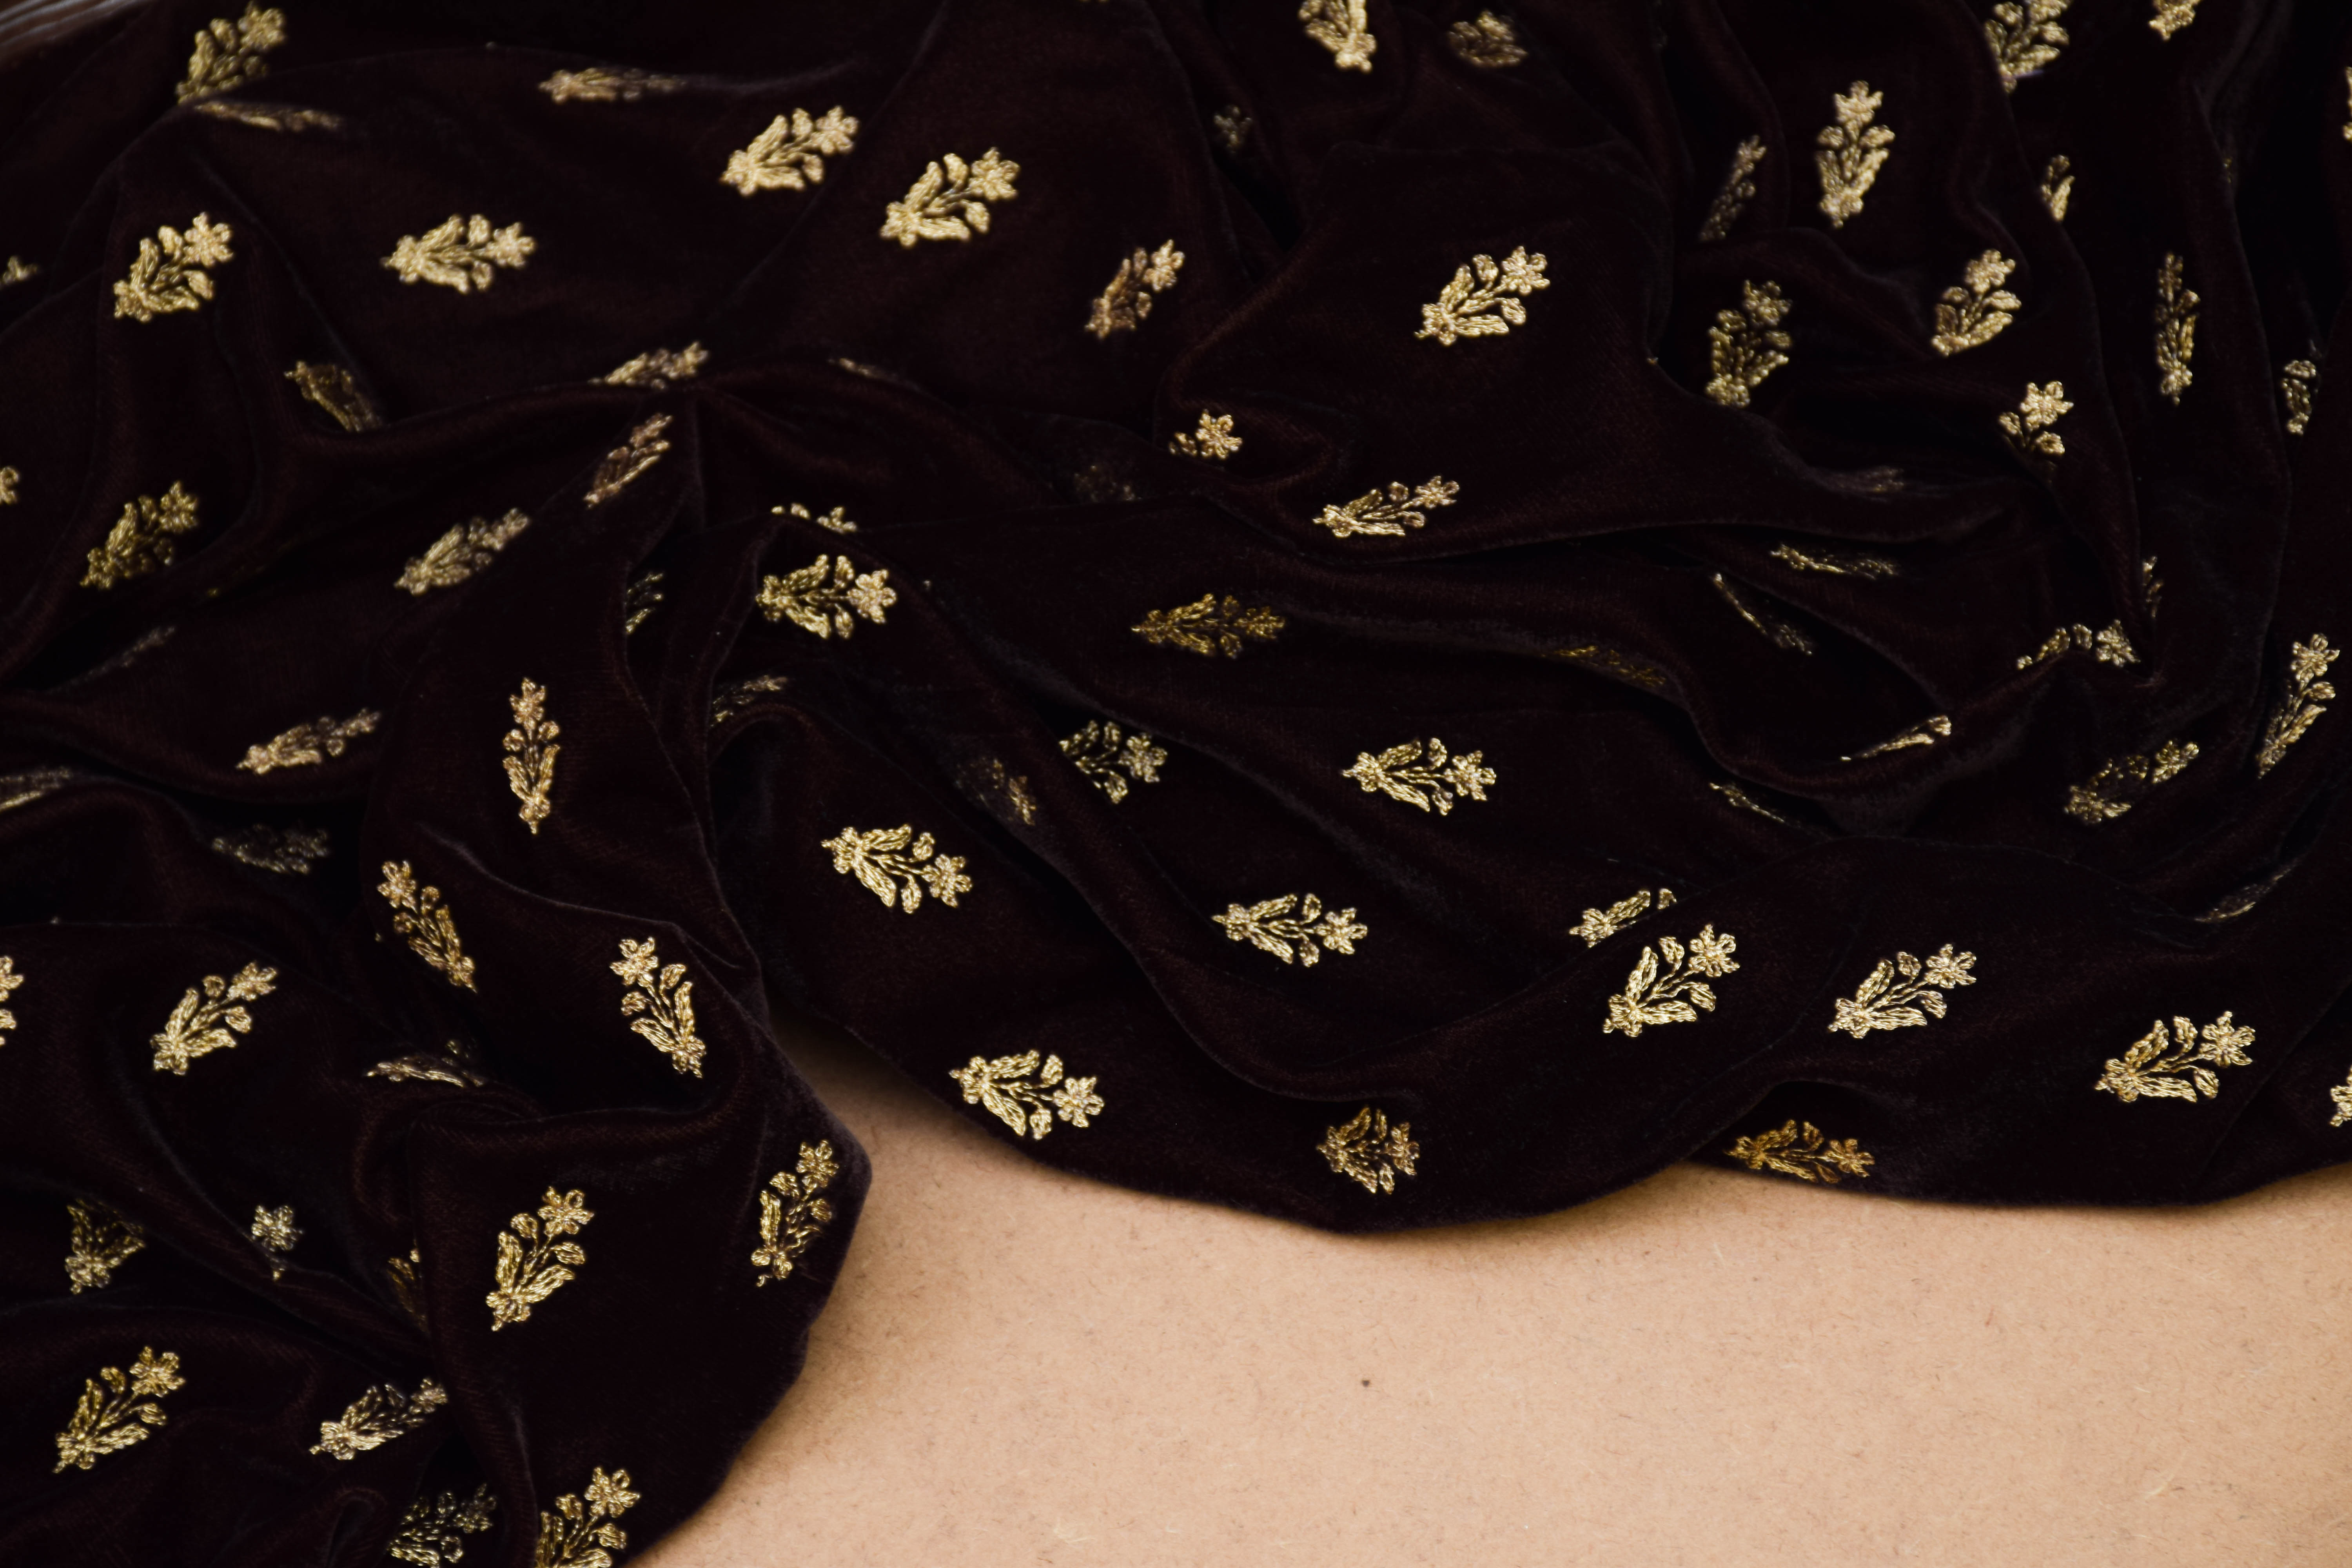
fabrics, womens, wear, wedding, black, pattern, font